Sky position (RA, Dec in degrees): 119.393, 28.306
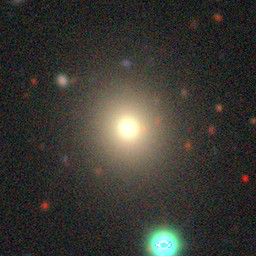
Galaxy morphology: Round Smooth Galaxies